In Praise of Love (film)

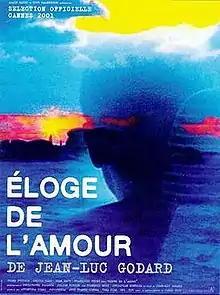
French theatrical release poster

In Praise of Love is a 2001 French film written and directed by Jean-Luc Godard. The black-and-white and color drama was shot by Julien Hirsch and Christophe Pollock. Godard has famously stated that "a film should have a beginning, a middle and an end, but not necessarily in that order." This aphorism is illustrated by "In Praise of Love (Éloge de l'amour)," which reverses the order of past and present. It was selected as the Swiss entry for the Best Foreign Language Film at the 74th Academy Awards, but it was not nominated.